Millstone

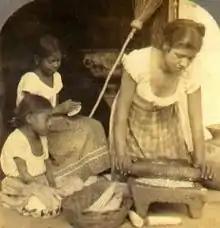
Tortilla-making in El Salvador, circa 1900

The "metate" is a nether millstone for domestic use, for grinding corn. It has been used for several thousand years (around 3000 BC) in the cultural area of Mesoamerica, and its name comes from the Nahuatl ""metatl"".